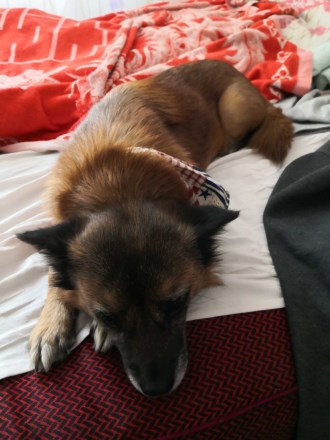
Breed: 3336-n000121-chinese_rural_dog